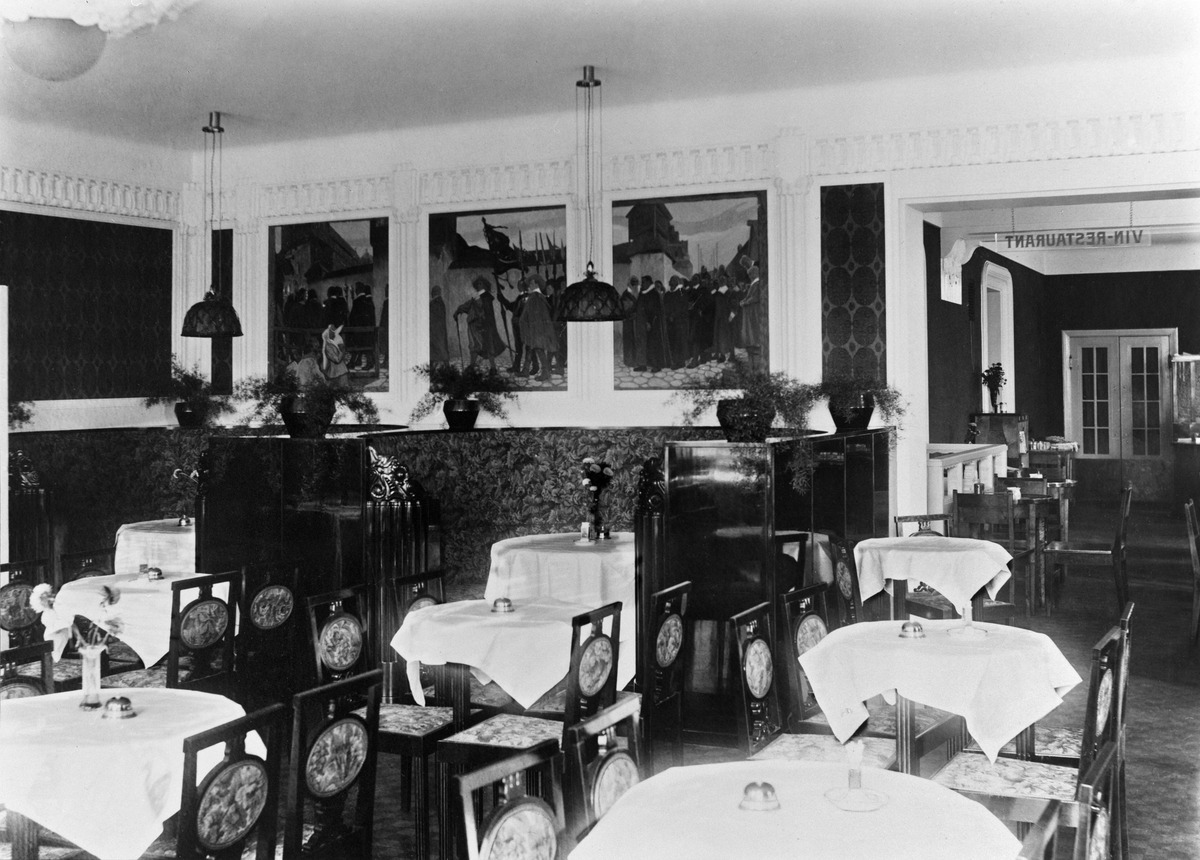
Ravintola Gradinin
sisällön kuvaus: Ravintola Gradinin. Bulevardi 2. mustavalkoinen
Kuvaaja: Art Studio, valokuvaaja
Ajankohta: kuvausaika 1915 n
Paikka: Suomi, Uusimaa, Helsinki, Kamppi Helsinki, Bulevardi 4-2
Aiheet: Ravintola Gradin, ravintolat, kalusteet